Ecological systems theory

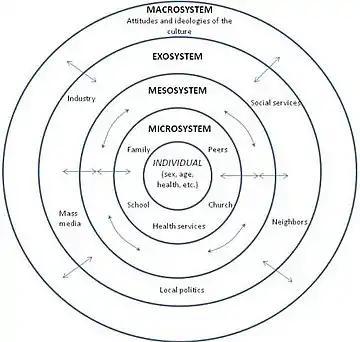

Later work by Bronfenbrenner considered the role of biology in this model as well; thus the theory has sometimes been called the bioecological model.